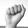
ASL letter: A